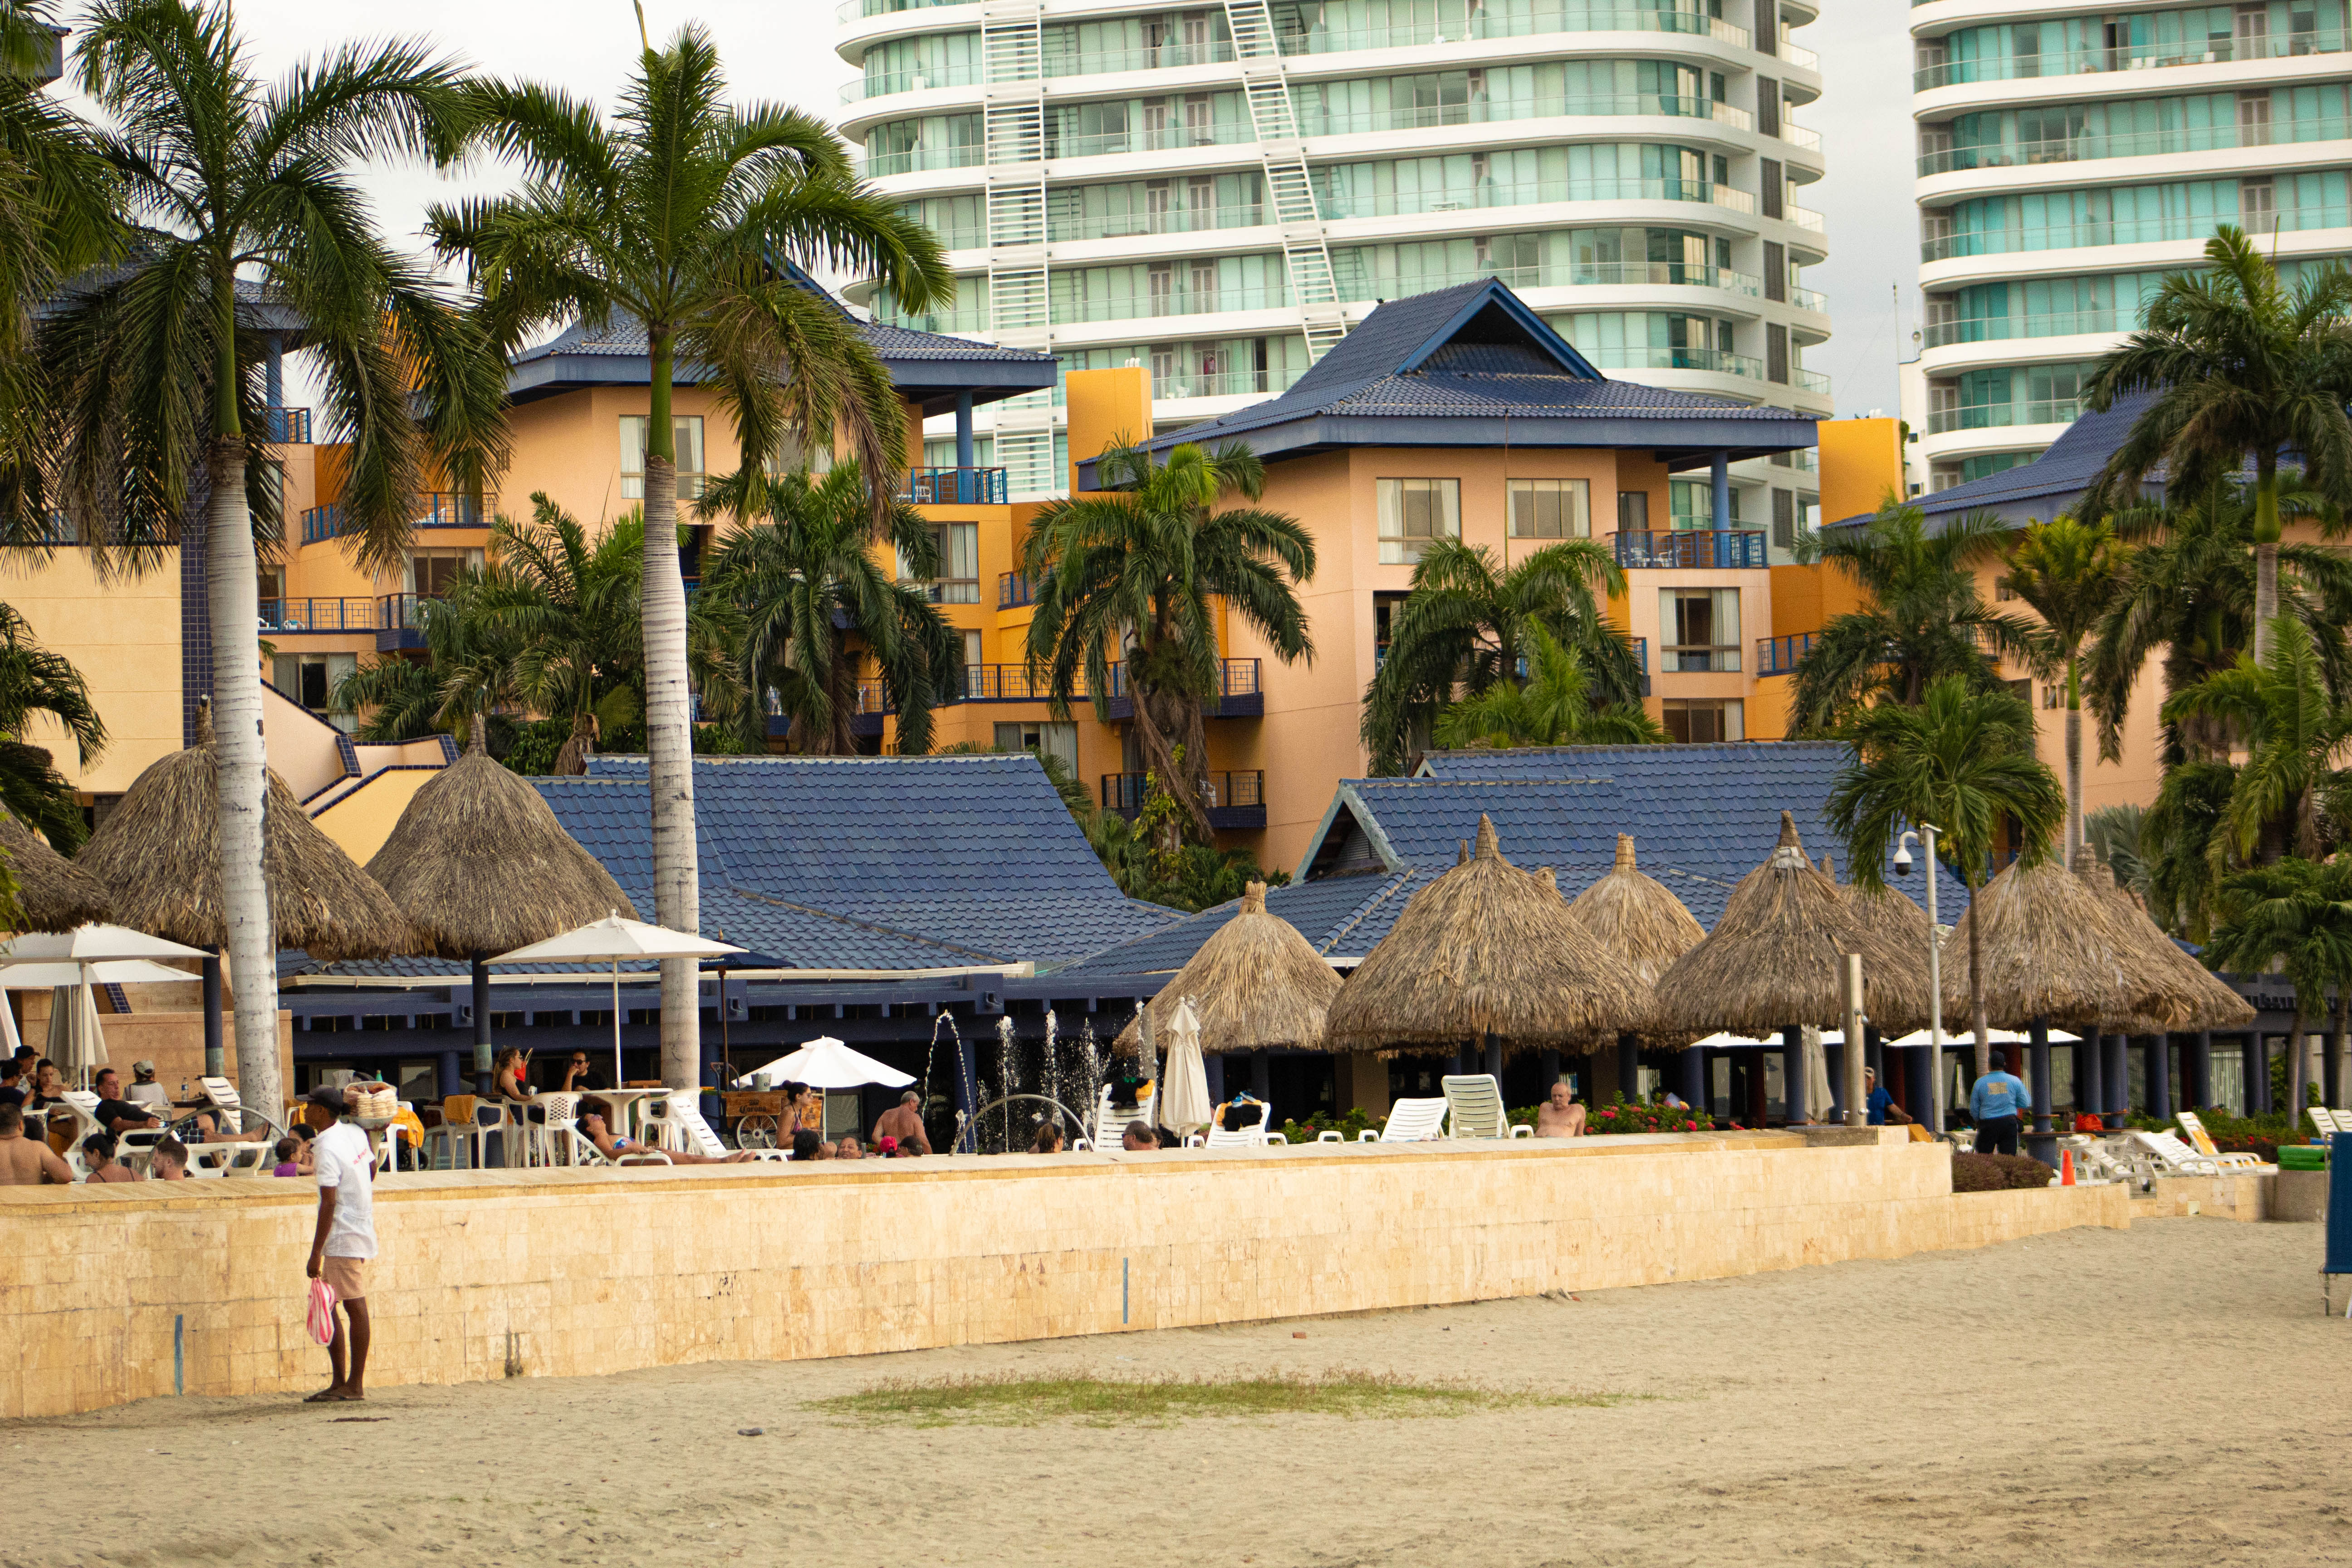
natural, beach, vacation, tree, palm tree, resort, sand, leisure, building, tourism, hotel, house, plant, arecales, coast, city